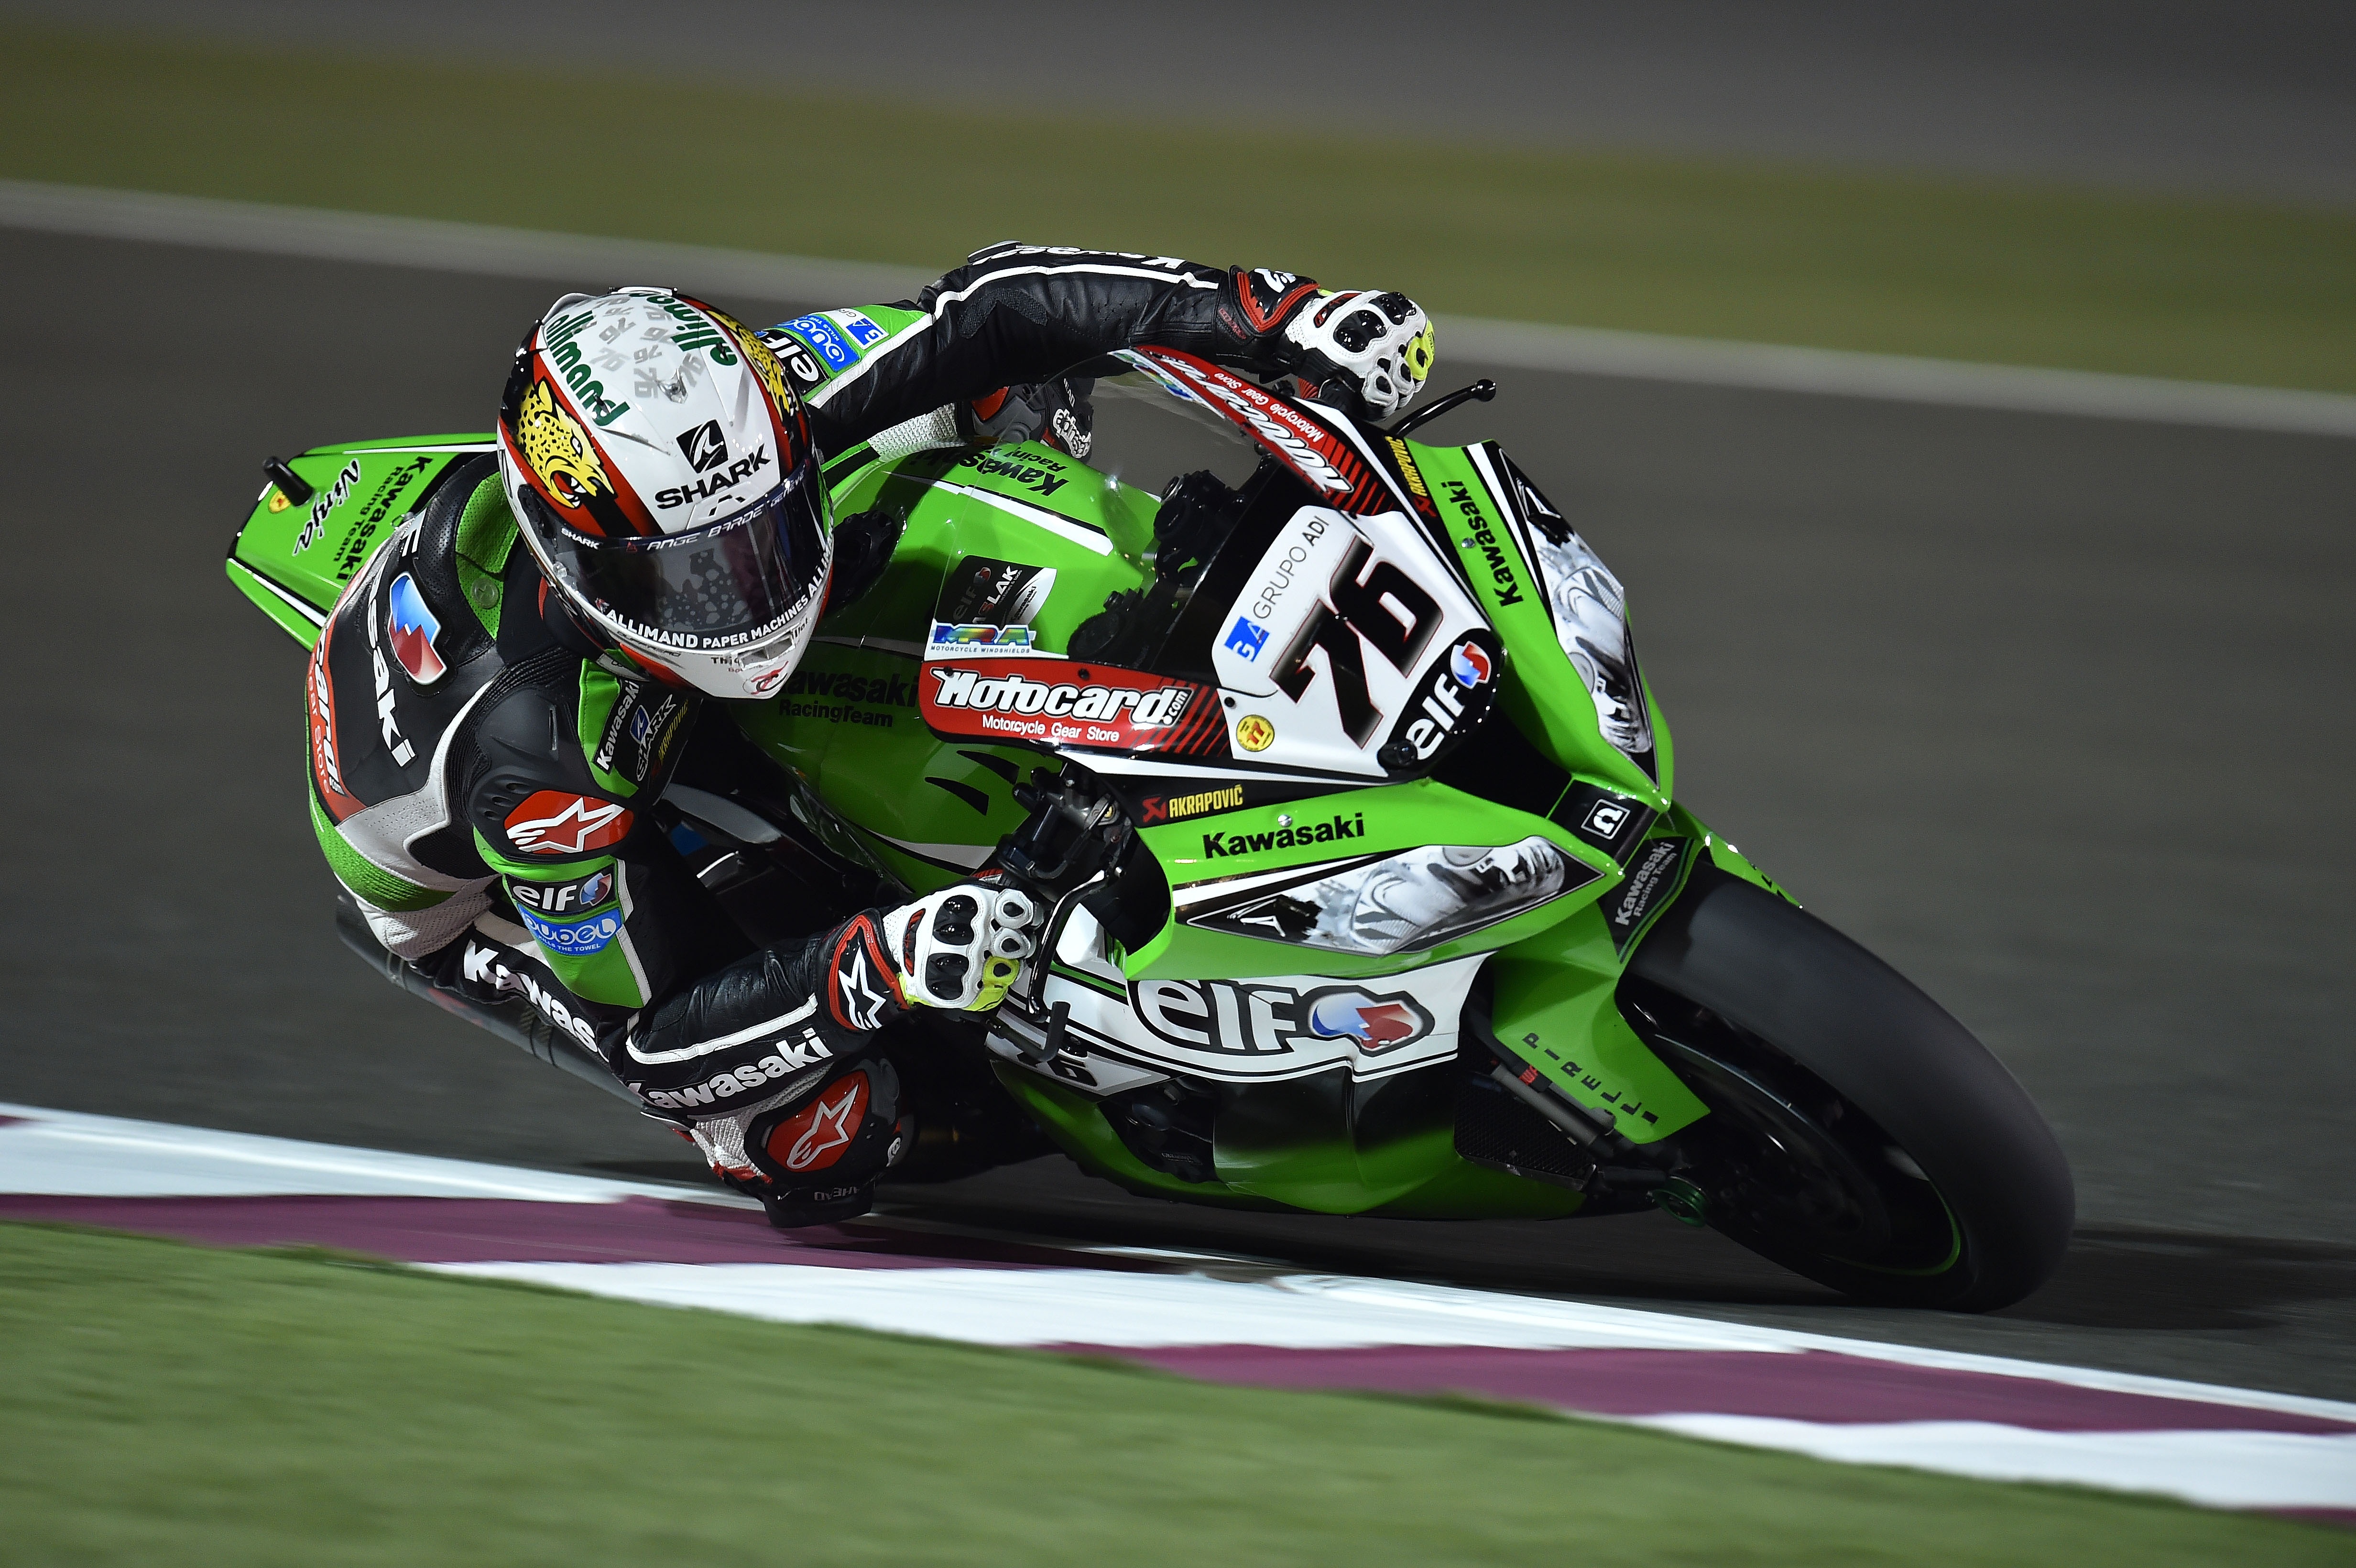
sport, vehicle, motorcycle, extreme, speed, race, competition, sports, racing, race track, motorcycles, motorsport, pilots, helmets, motorcycling, motorcycle racing, road racing, auto race, superbike racing, grand prix motorcycle racing